Hold On to Sixteen

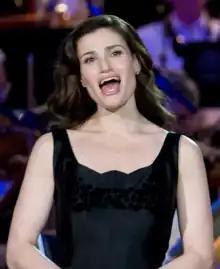
Reviewers were highly critical of glee club director Shelby Corcoran (Idina Menzel, "pictured") for her failure to acknowledge that she was wrong to sleep with a student.

"Hold On to Sixteen" received a mixed reception from reviewers, though the music was more favorably received. Robert Canning of IGN called it "very underwhelming" and gave it an "okay" rating of 6.5 out of 10; he noted that competition episodes such as this one spend more time on performance, and deemed the non-performance segments "blase". "Rolling Stone" Erica Futterman characterized "the moral of this week's story: embrace your youth" as "overkill", but noted that once the competition began, the episode "succeeded in spite of itself". Amy Reiter of "The Los Angeles Times" called it a "feel-good episode" that came as a "huge relief" after the show "had lost its moral footing these last few weeks", and "AOLTV" Crystal Bell said it gave her "some hope for the rest of the season". Rae Votta of "Billboard" summarized the episode this way: "Overall, it was a "Glee" that felt like the plots were dealt with as fast as humanly possible to cram in as much singing and dancing as we can."